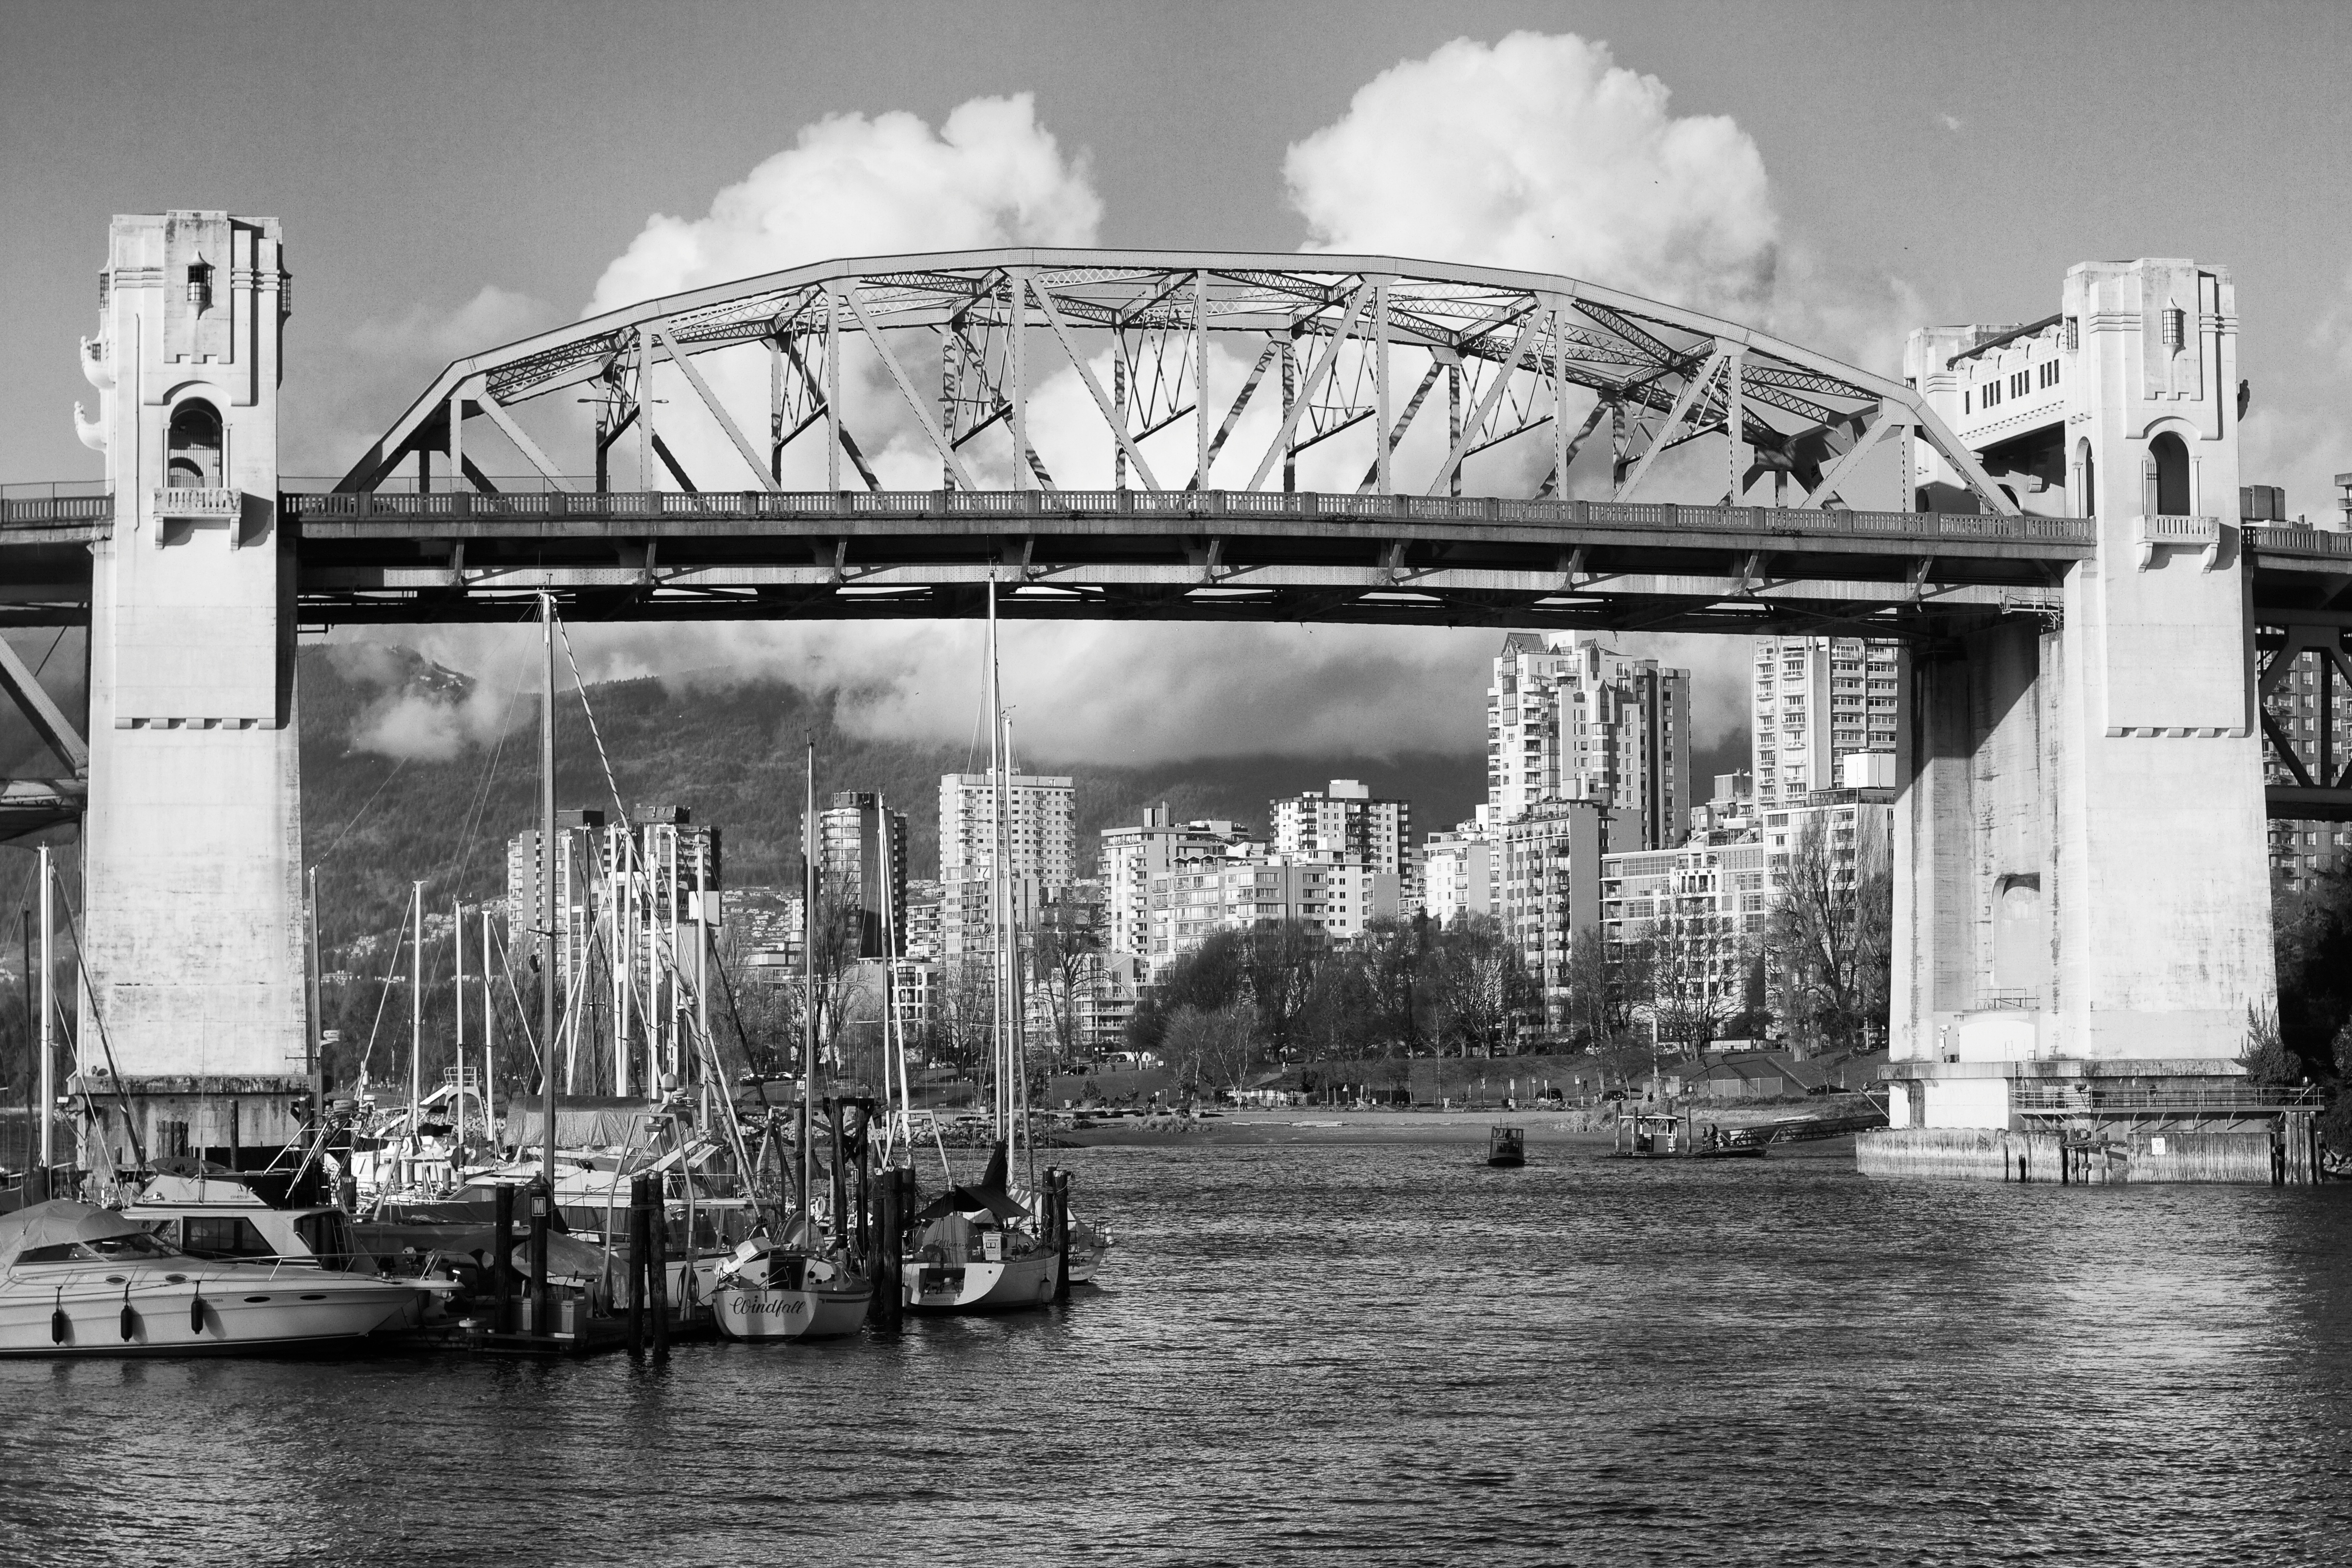
black and white, architecture, bridge, photography, city, cityscape, transport, vehicle, landmark, monochrome, waterway, bw, urban area, monochrome photography, nonbuilding structure